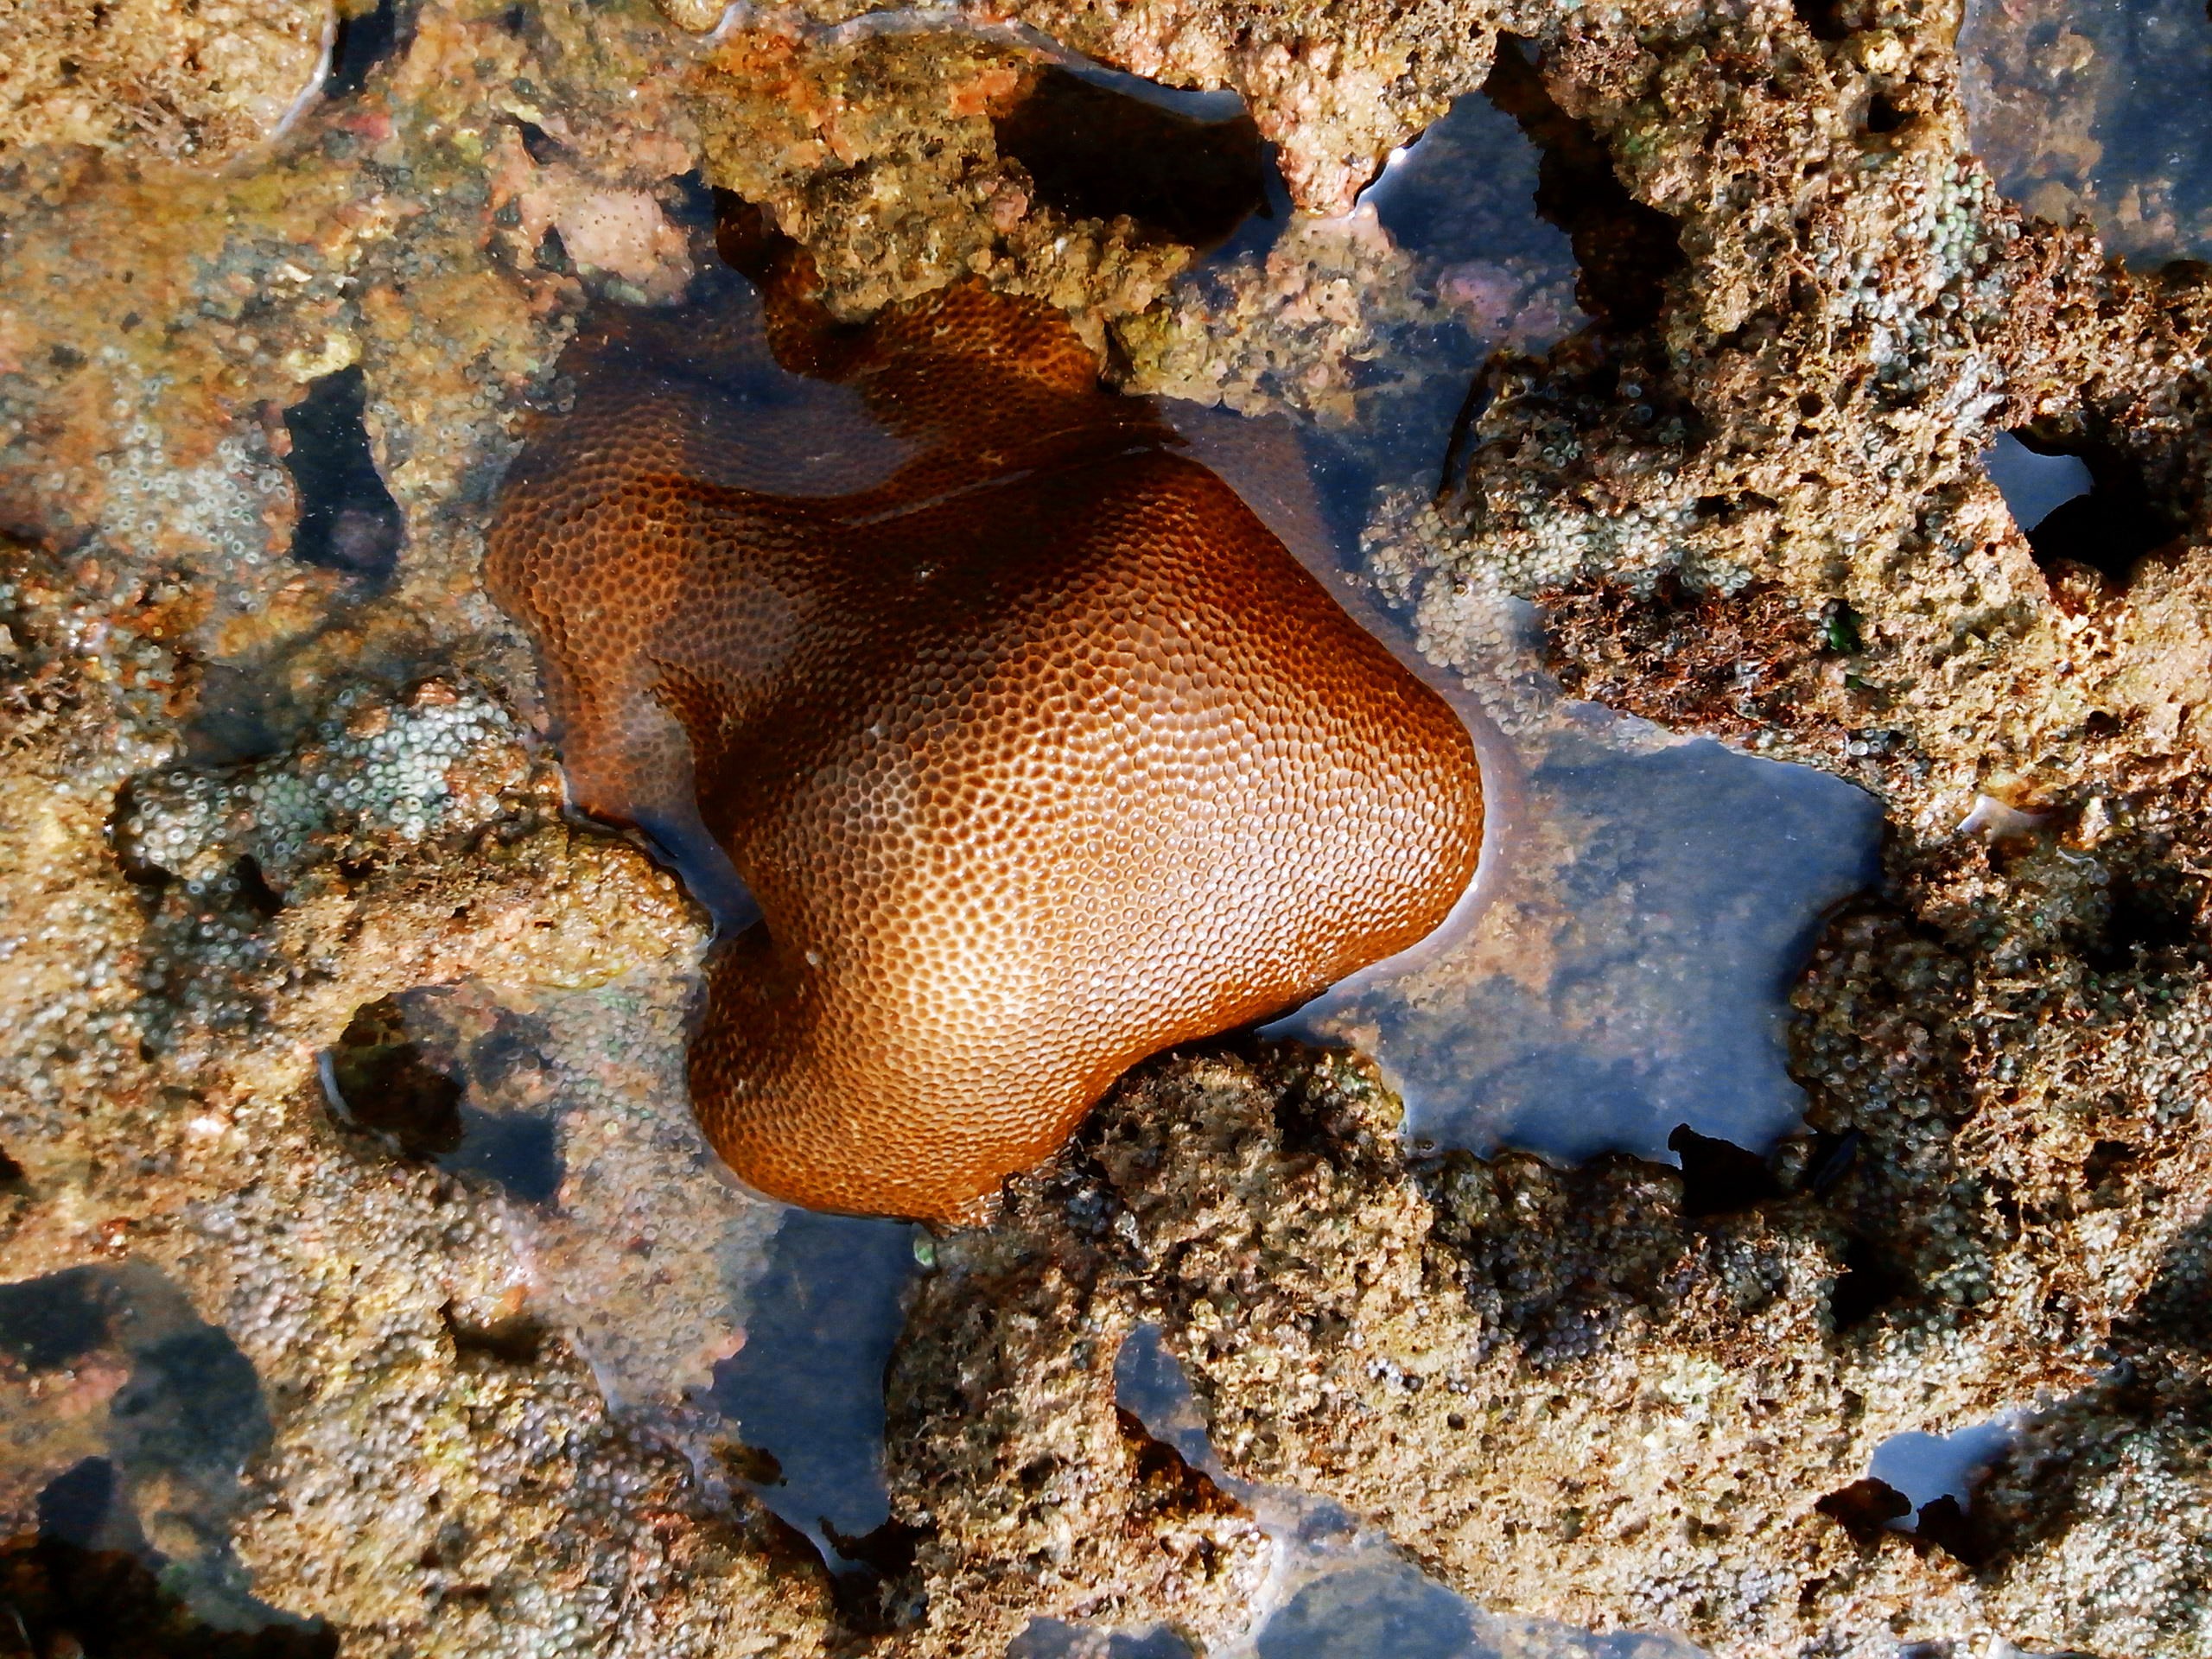
coral, rock, crag, organism